Astrantia

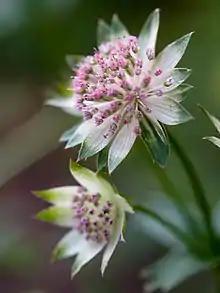

The genus name derived from the Latin 'aster' meaning star and this refers to the open star-shaped floral bracts of the plant.